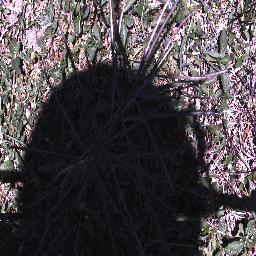
Label: parkinsonia